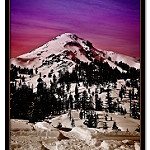
Label: mountain